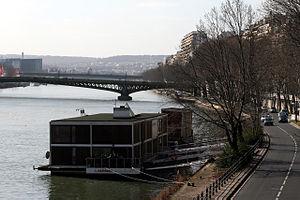
Les Glénans est une école française de voile, créée en 1947 par un couple d'anciens résistants, Hélène et Philippe Viannay, dans l'archipel des Glénan, sur la côte sud du Finistère. C'est une association loi de 1901, reconnue d'utilité publique depuis 1974.